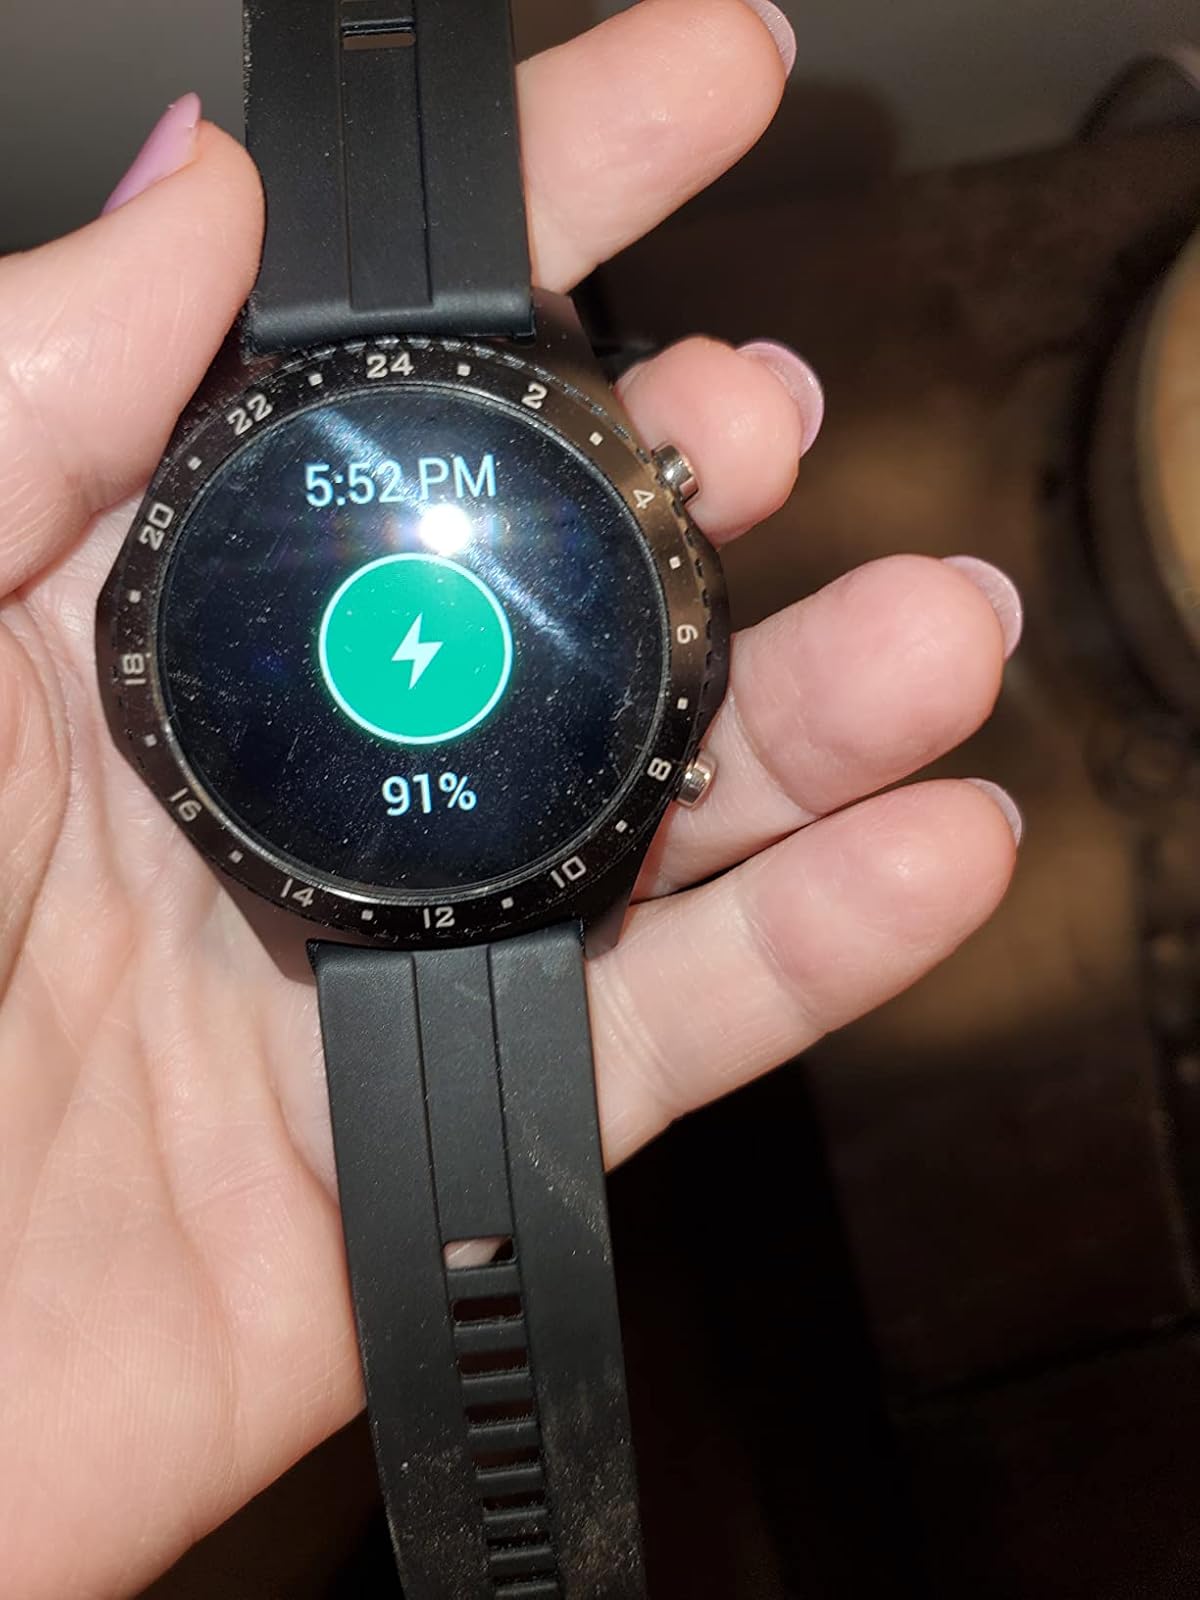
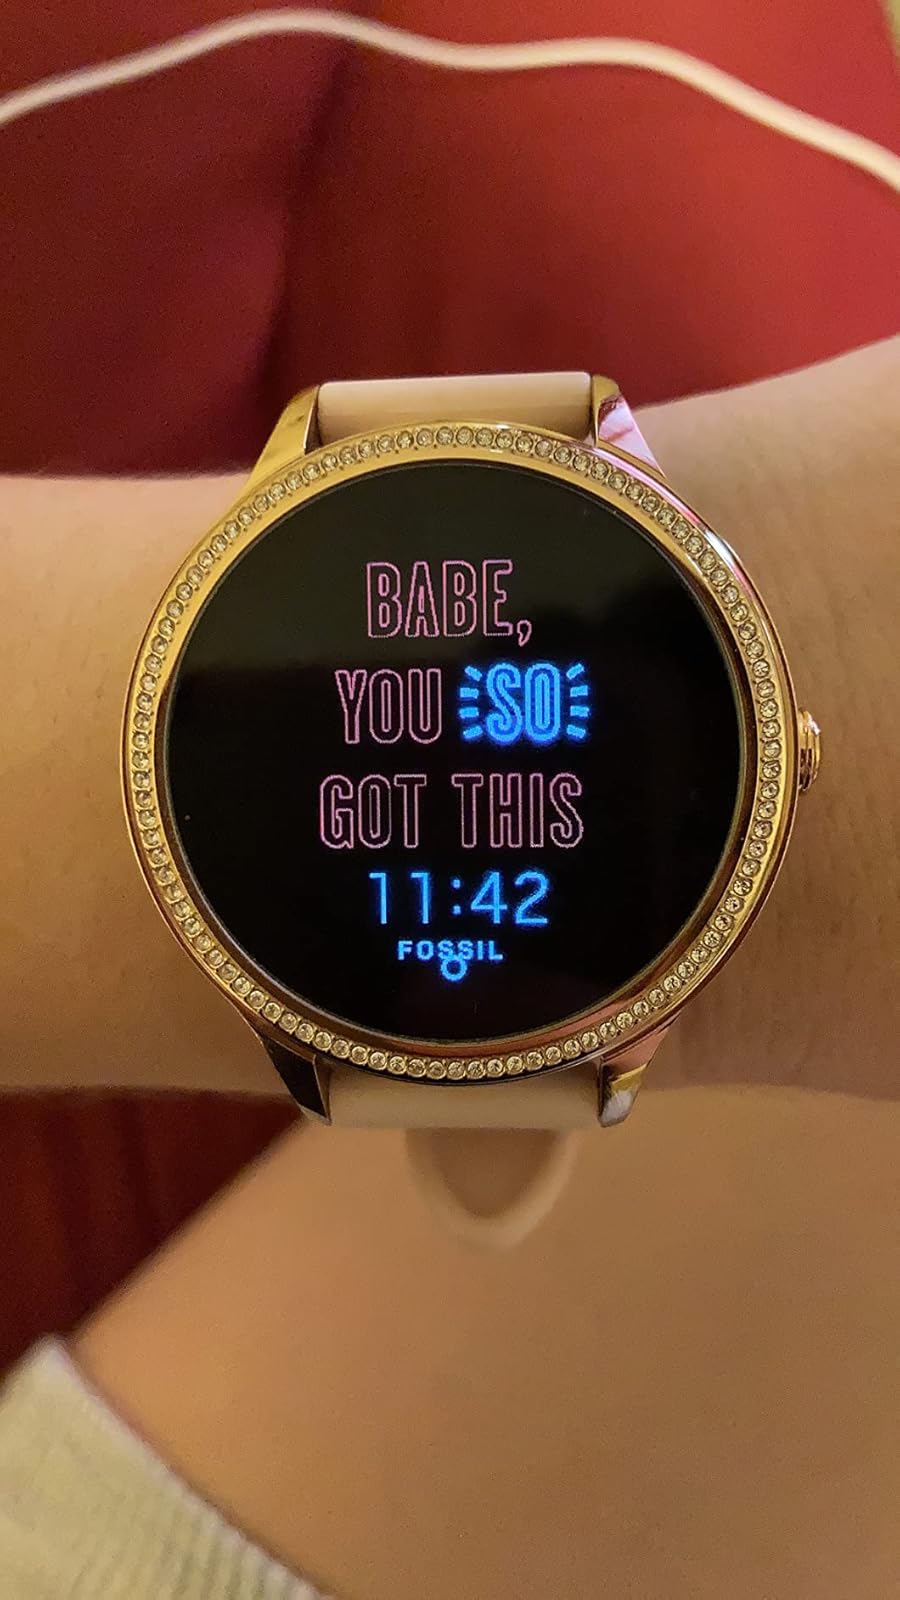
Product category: smartwatch
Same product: no